Jake Hager (baseball)

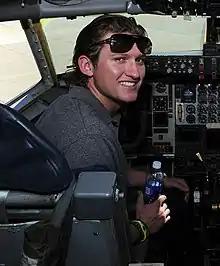
Hager at MacDill Air Force Base in 2013

Jake William Hager (born March 4, 1993) is an American former professional baseball shortstop. He played in Major League Baseball (MLB) for the New York Mets and Arizona Diamondbacks.